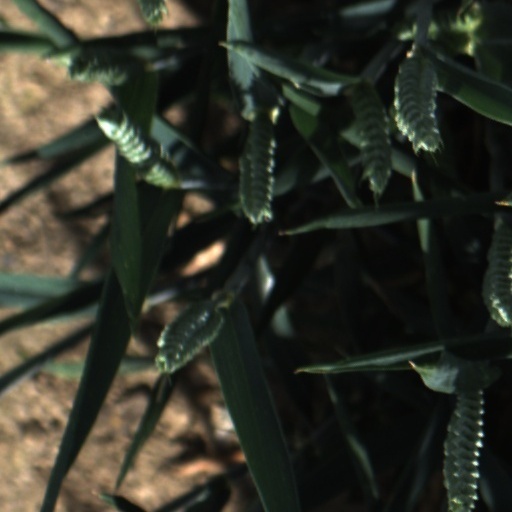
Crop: wheat